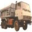
Label: truck